Comino's Arcade

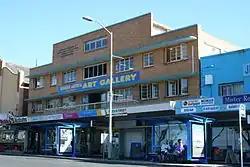
Comino's Arcade, 2007

Comino's Arcade is a heritage-listed shopping arcade at 133–137 Redcliffe Parade, Redcliffe, City of Moreton Bay, Queensland, Australia. It was added to the Queensland Heritage Register on 6 March 2009.